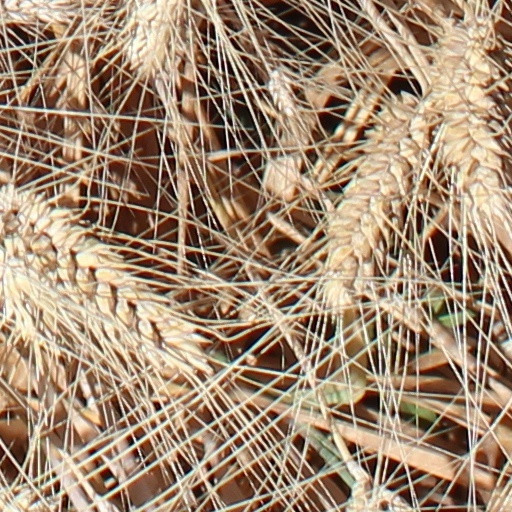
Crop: wheat